Three Bavarian Dances

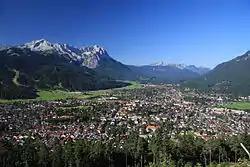
Landscape of Garmisch

Three Bavarian Dances, Op. 27, is an orchestral work by Edward Elgar.